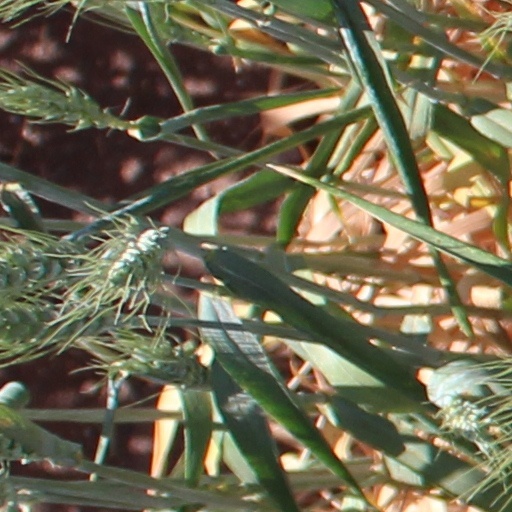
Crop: wheat